Taylor Gabriel

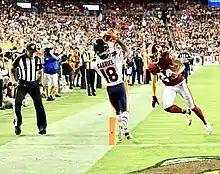
Gabriel in a game against the Washington Redskins in 2019.

During Week 3 against the Washington Redskins, Gabriel caught six passes for 75 yards and three touchdowns in the 31–15 road victory, though he exited the game with a concussion. He was the 35th player in NFL history to score three receiving touchdowns in the first half of a game and the first Bears player to do so in the Super Bowl era. Gabriel was also the fourth player in Bears history to accomplish the feat in one quarter after Red Pollock (1935), Frank Minini (1948), and Gale Sayers (1965). Gabriel was forced to miss the following week's game against the Minnesota Vikings. Without Gabriel, the Bears won 16–6. He finished the 2019 season with 29 receptions for 353 yards and four touchdowns along with 20 rushing yards.